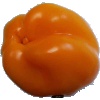
Label: yellow_pepper